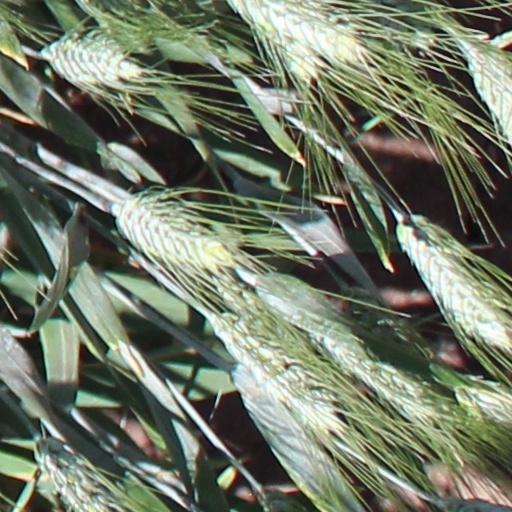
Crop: wheat